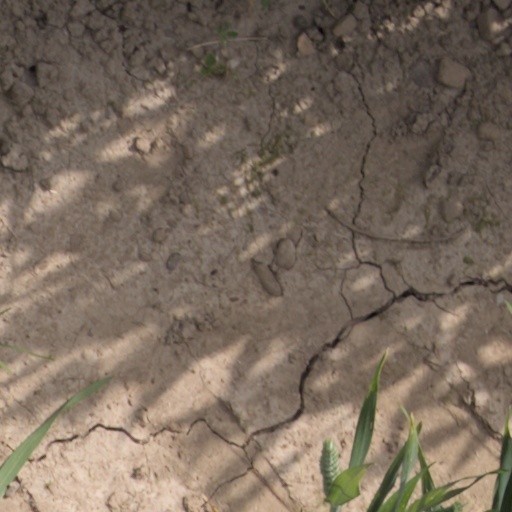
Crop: wheat